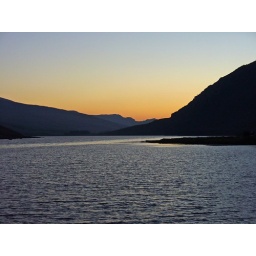
A clear sky over Llyn Ogwen with a yellow glow in the east